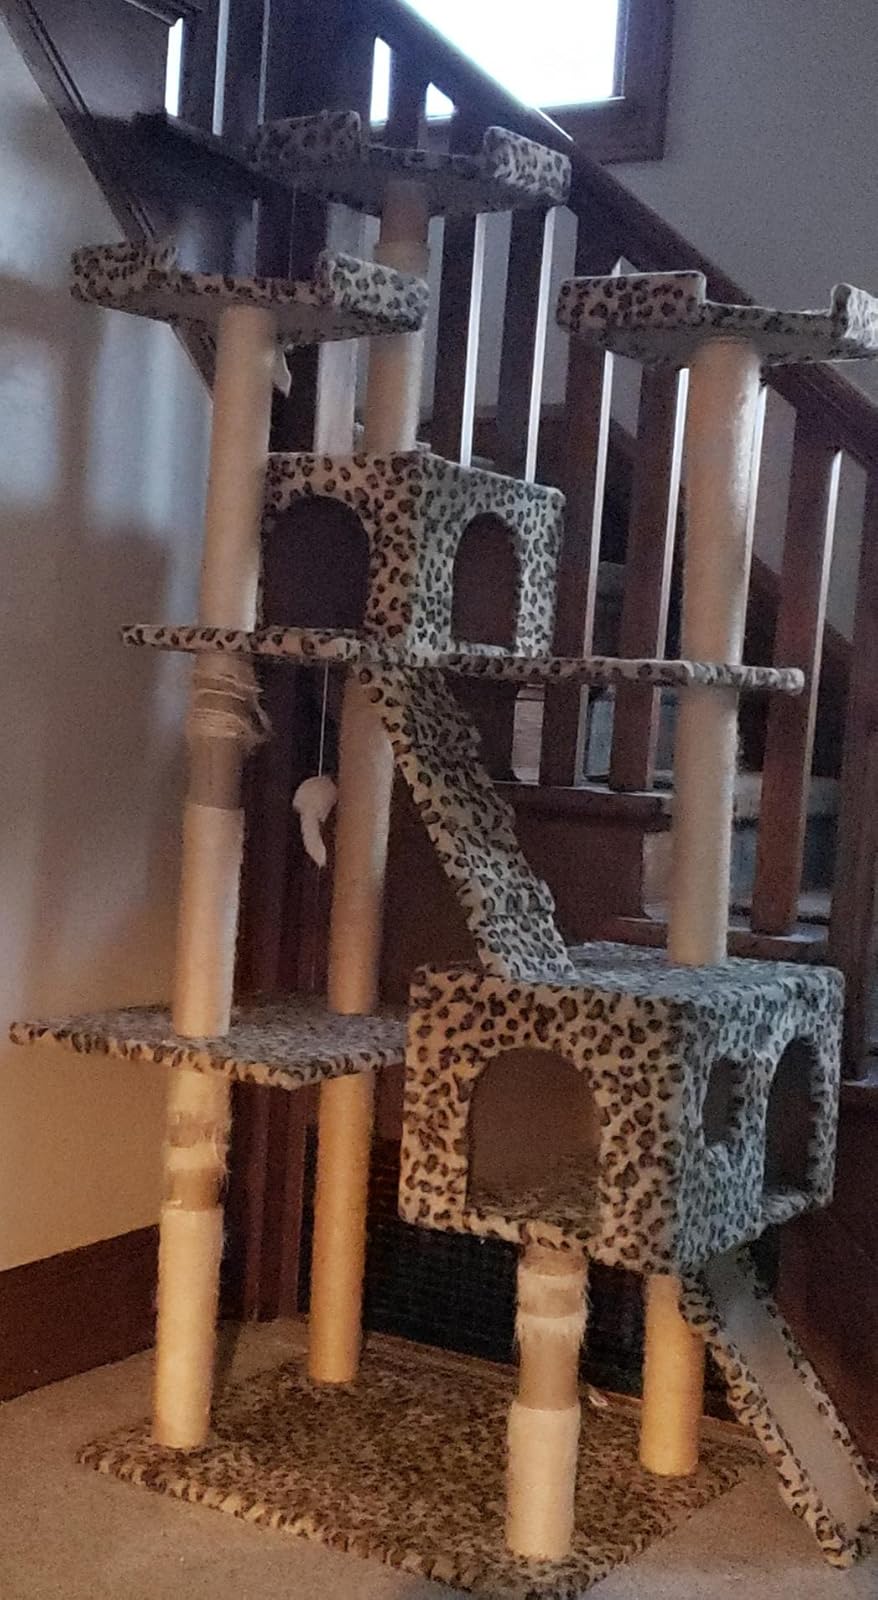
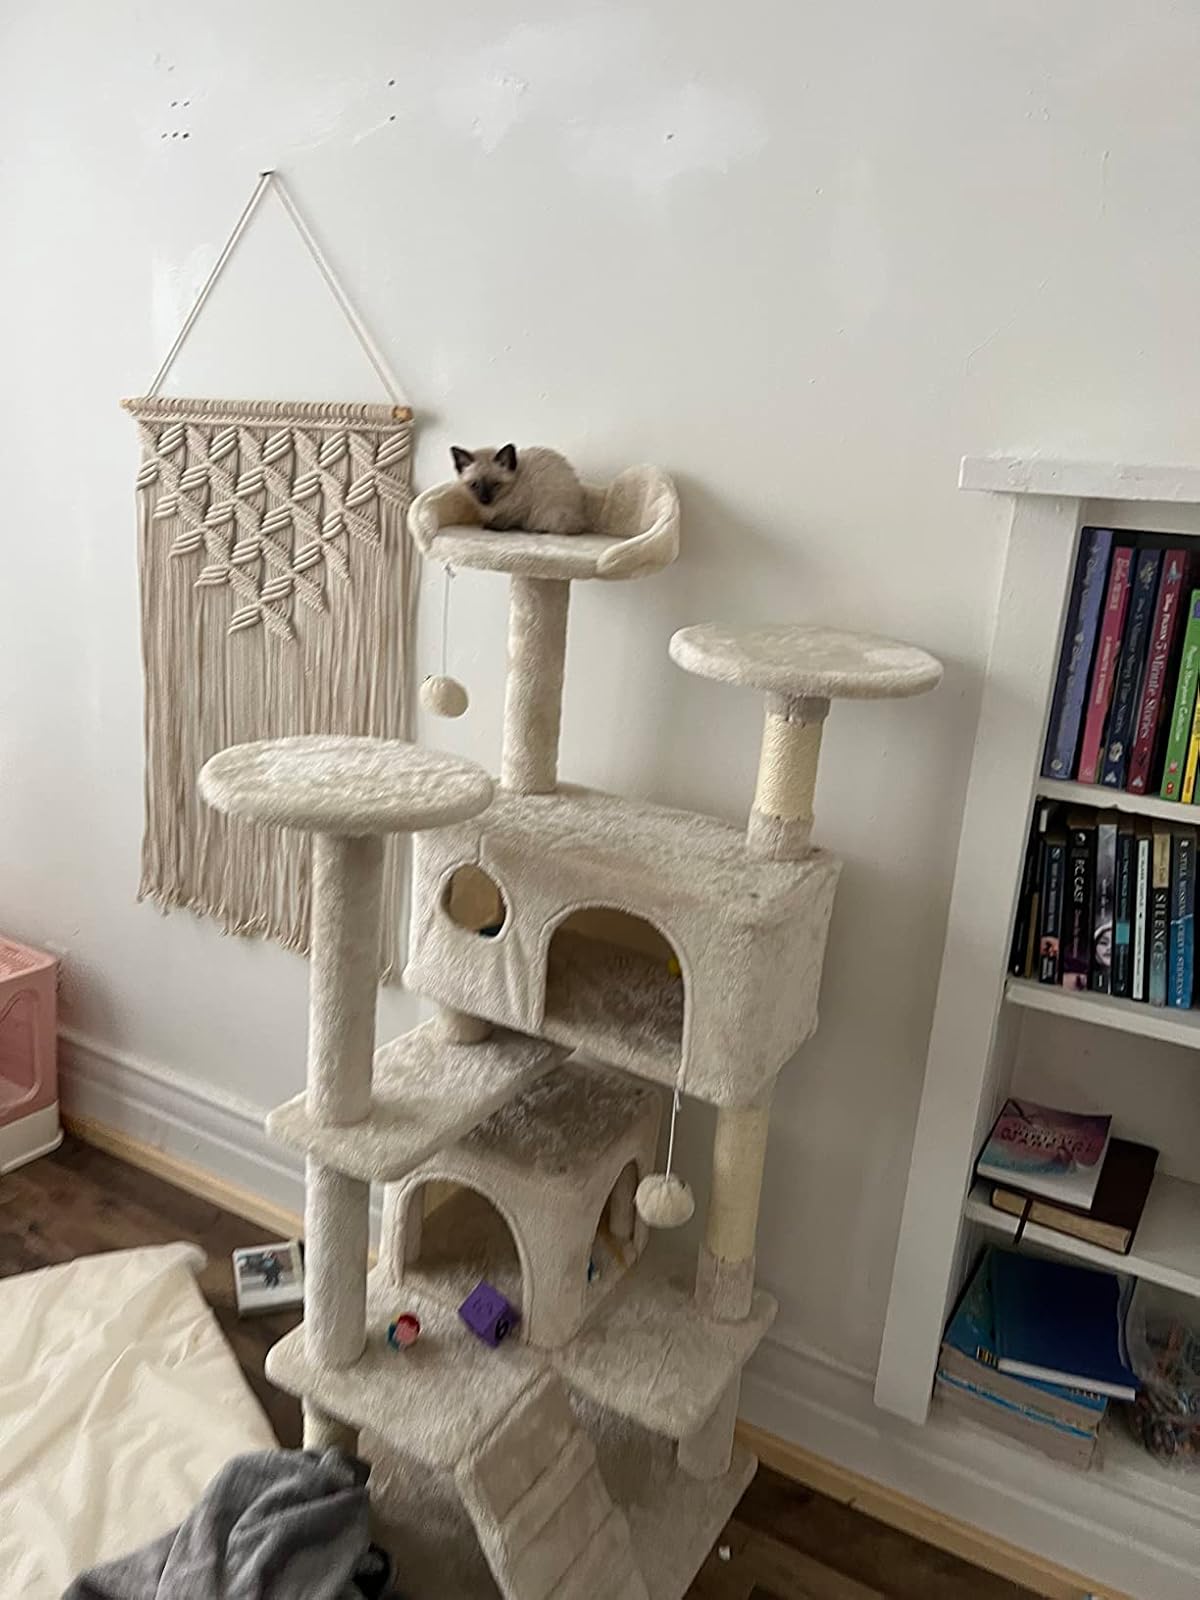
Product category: items_cat tree
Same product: no